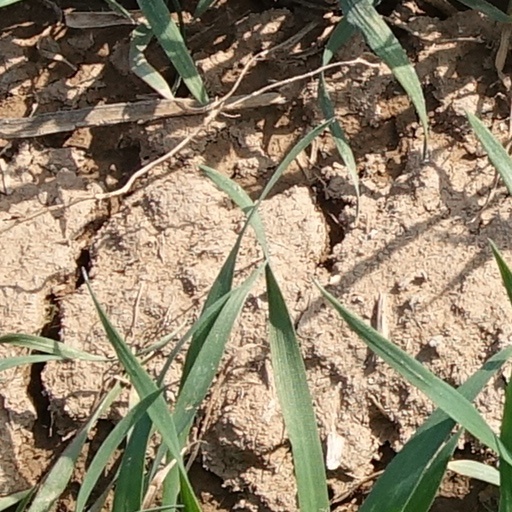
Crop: wheat